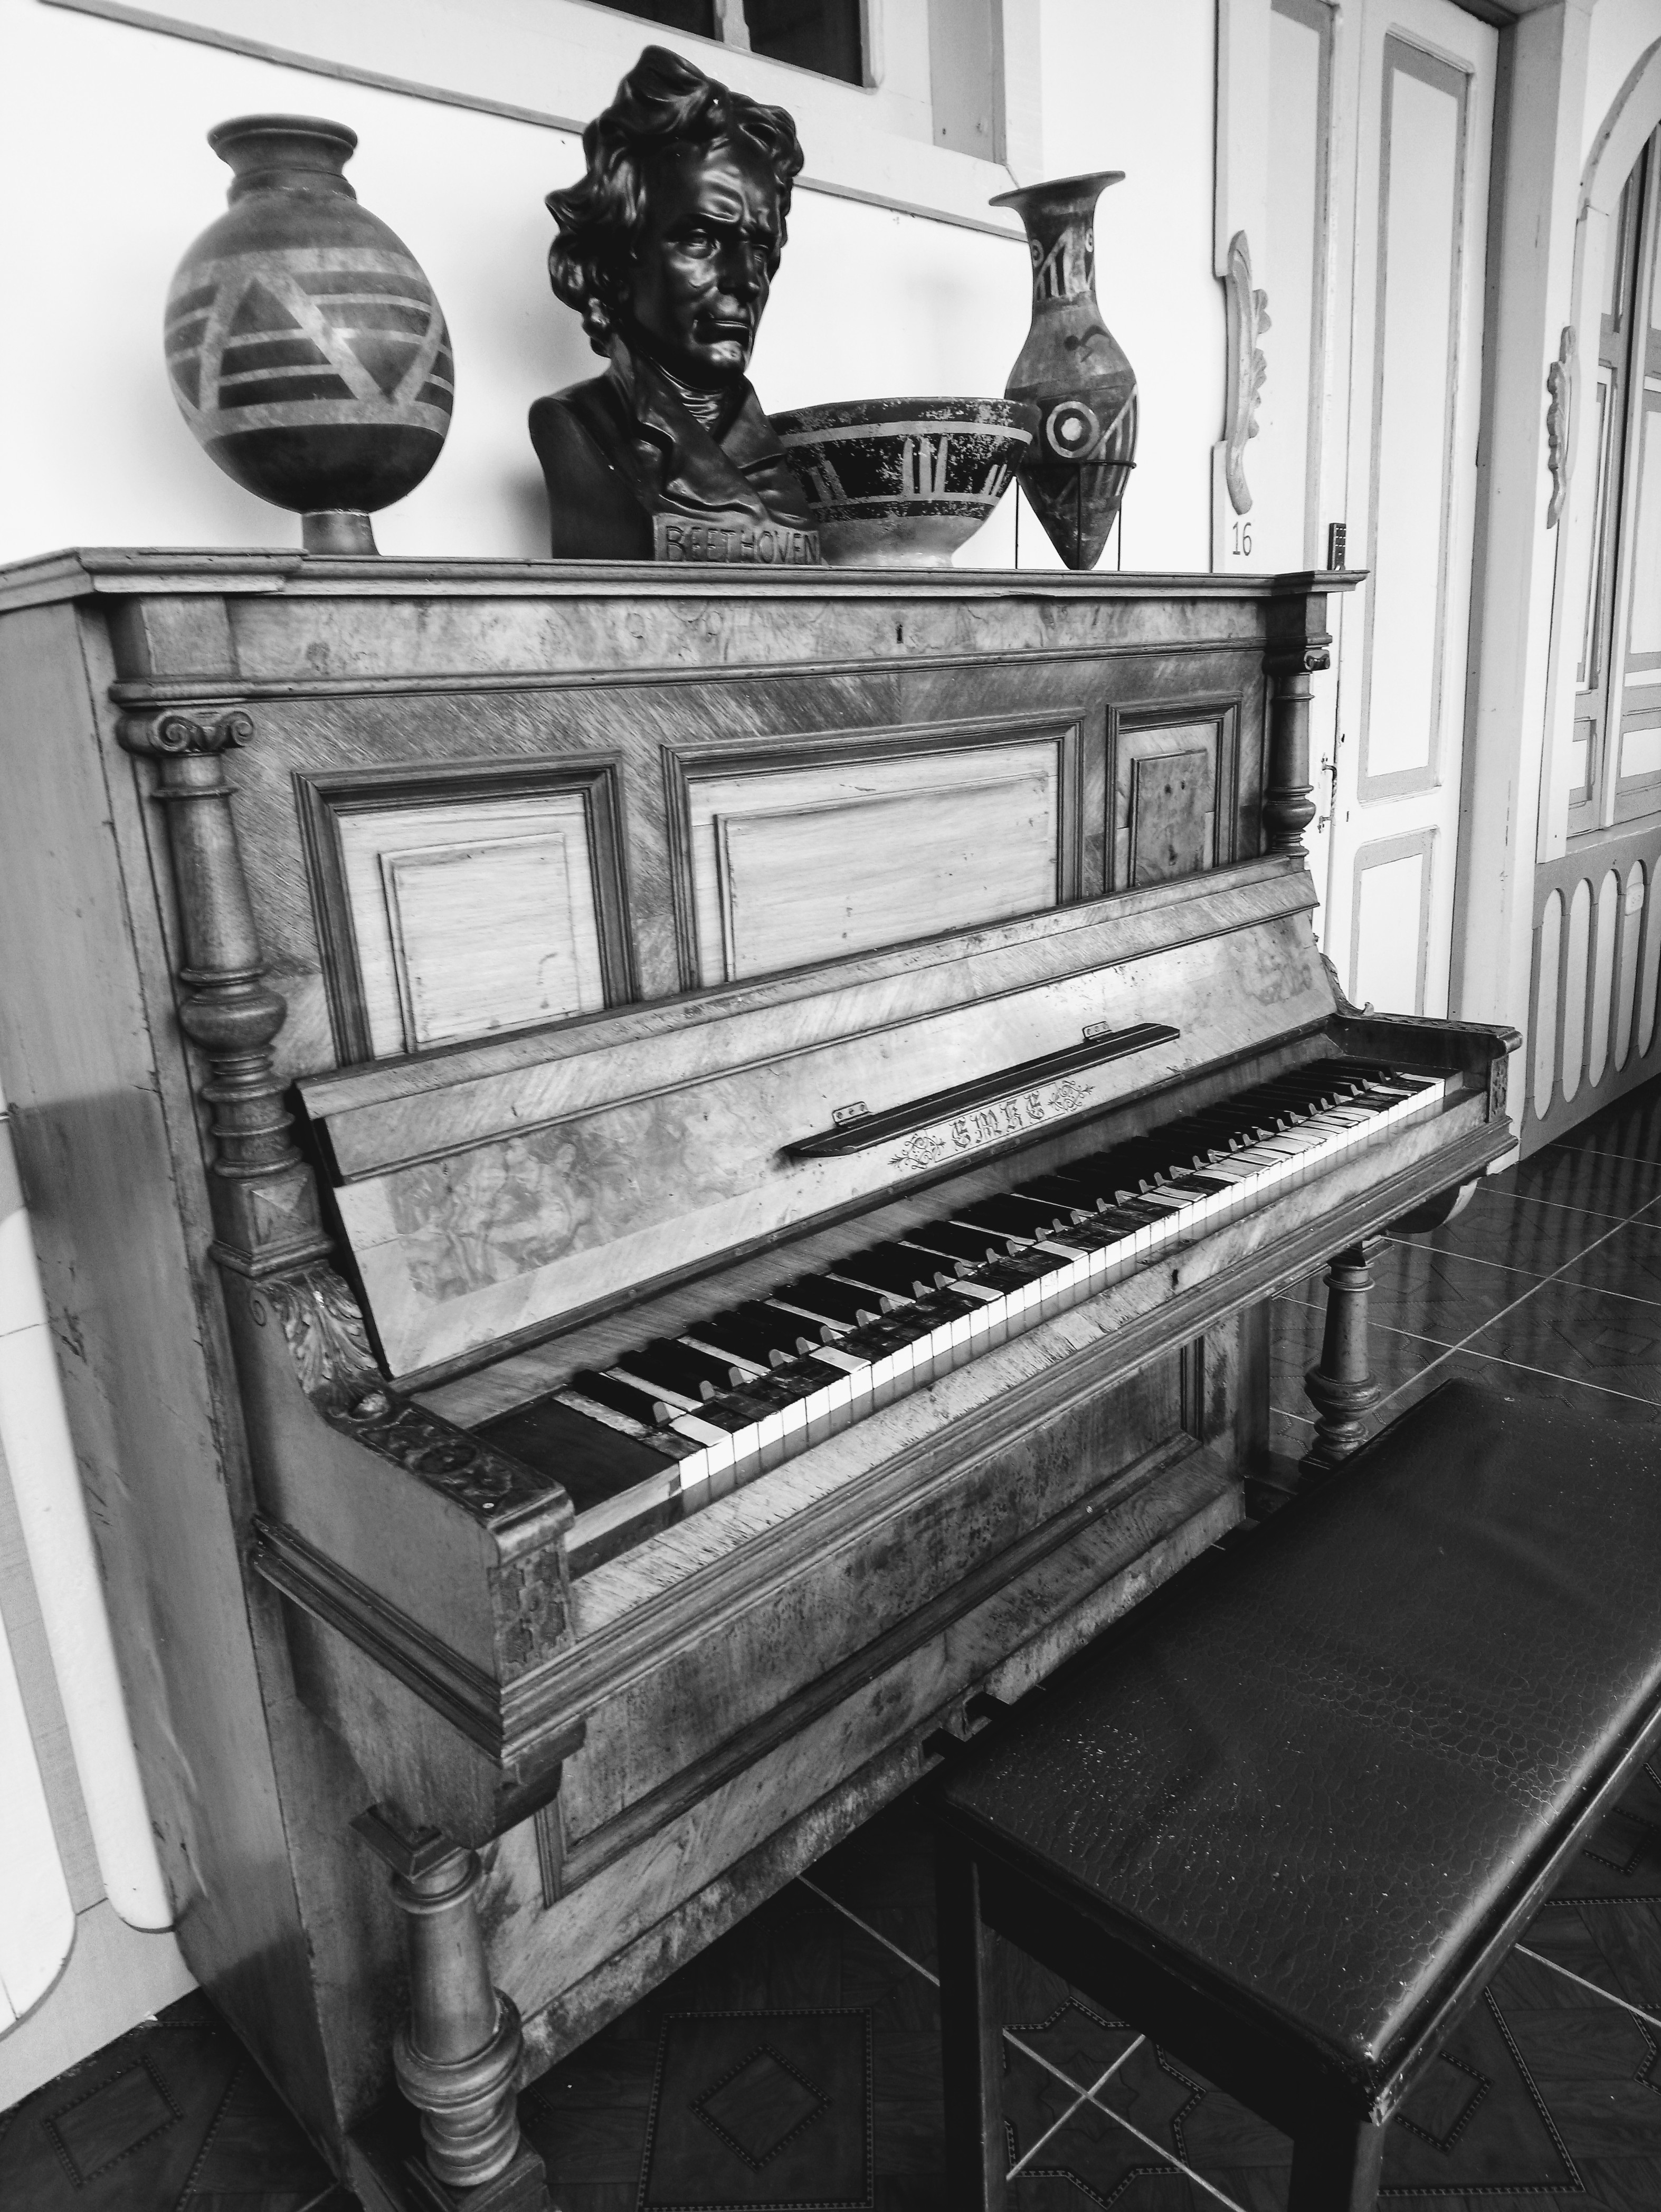
piano, music, vintage, art, armenia, colombia, coffee, keyboard, black and white, player piano, musical instrument, technology, spinet, fortepiano, monochrome photography, musical keyboard, furniture, digital piano, monochrome, electric piano